Historically notable Scout camps

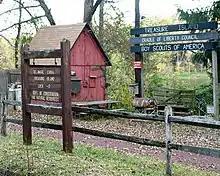
Treasure Island Boat Ramp on the canal

Camp Wakenah was founded on Gardner Lake near Salem, Connecticut by the Pequot Council. The camp was sold in the 1930s to buy the second Camp Wakenah at a dif.ferent location on Gardner Lake which consisted of . The camp was last used as a summer camp in 1972, and was sold by the Connecticut Rivers Council in 2004.